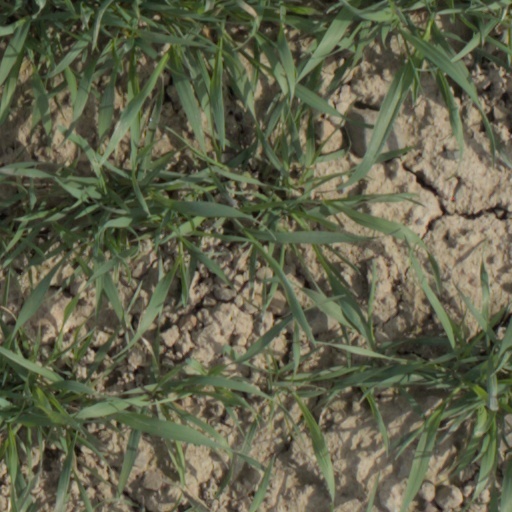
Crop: wheat